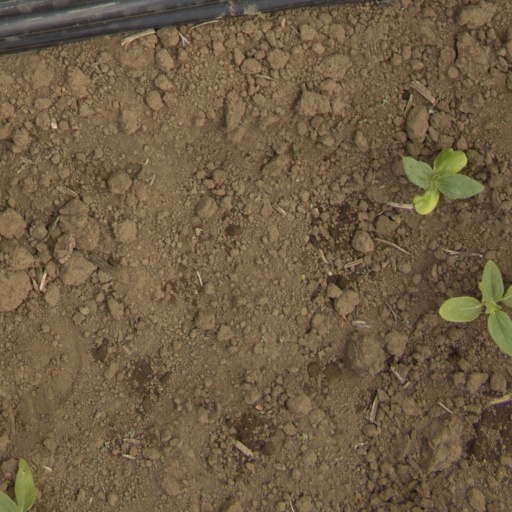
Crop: Jerusalem artichoke